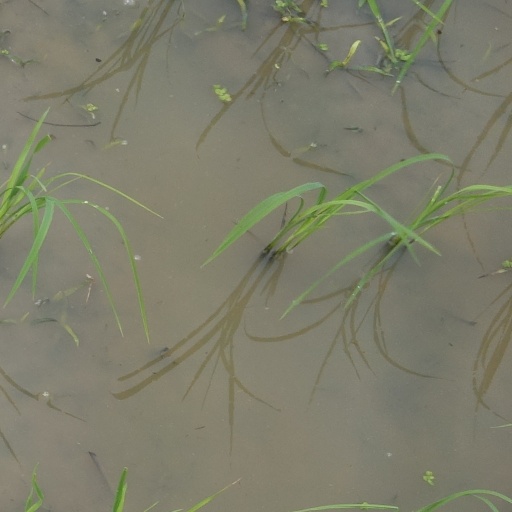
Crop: rice